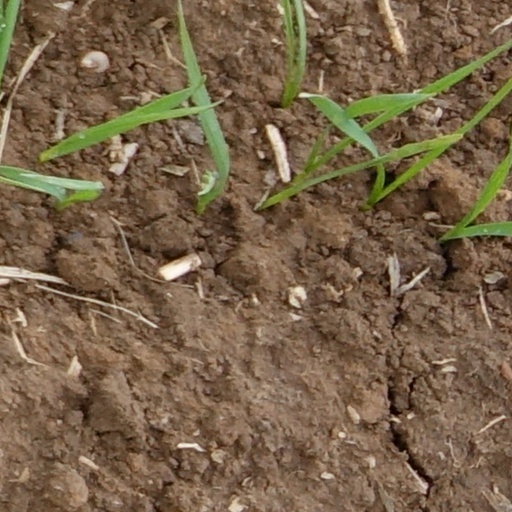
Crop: wheat